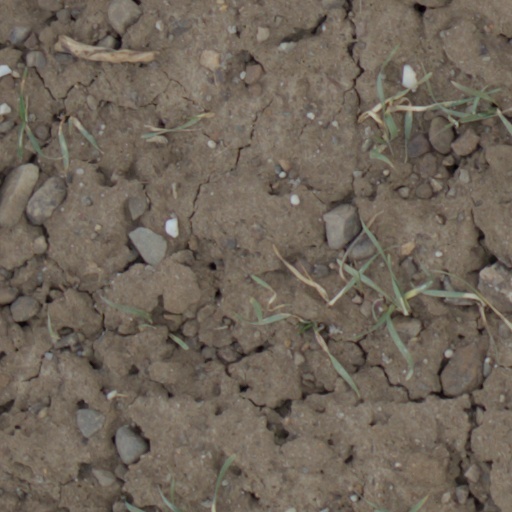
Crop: wheat